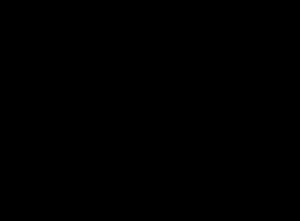
Flavonoid
Den kemiske struktur af flavonoiedet Isoflavan
Flavoner eller Flavonoider er en gruppe kemiske stoffer, som findes naturligt i frugter, grøntsager, teer, vine, nødder, frø, og rødder. Det er polyfenoliske stoffer med 15 kulstofatomer, som sidder i 2 benzenringe, der forbindes af en række med tre kulstofatomer: